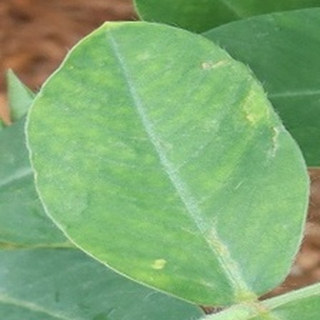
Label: healthy_groundnut